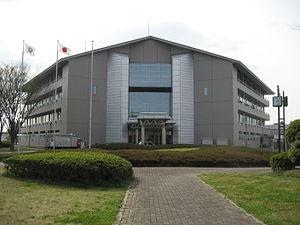
Shiraoka est une ville située dans la préfecture de Saitama, au Japon.